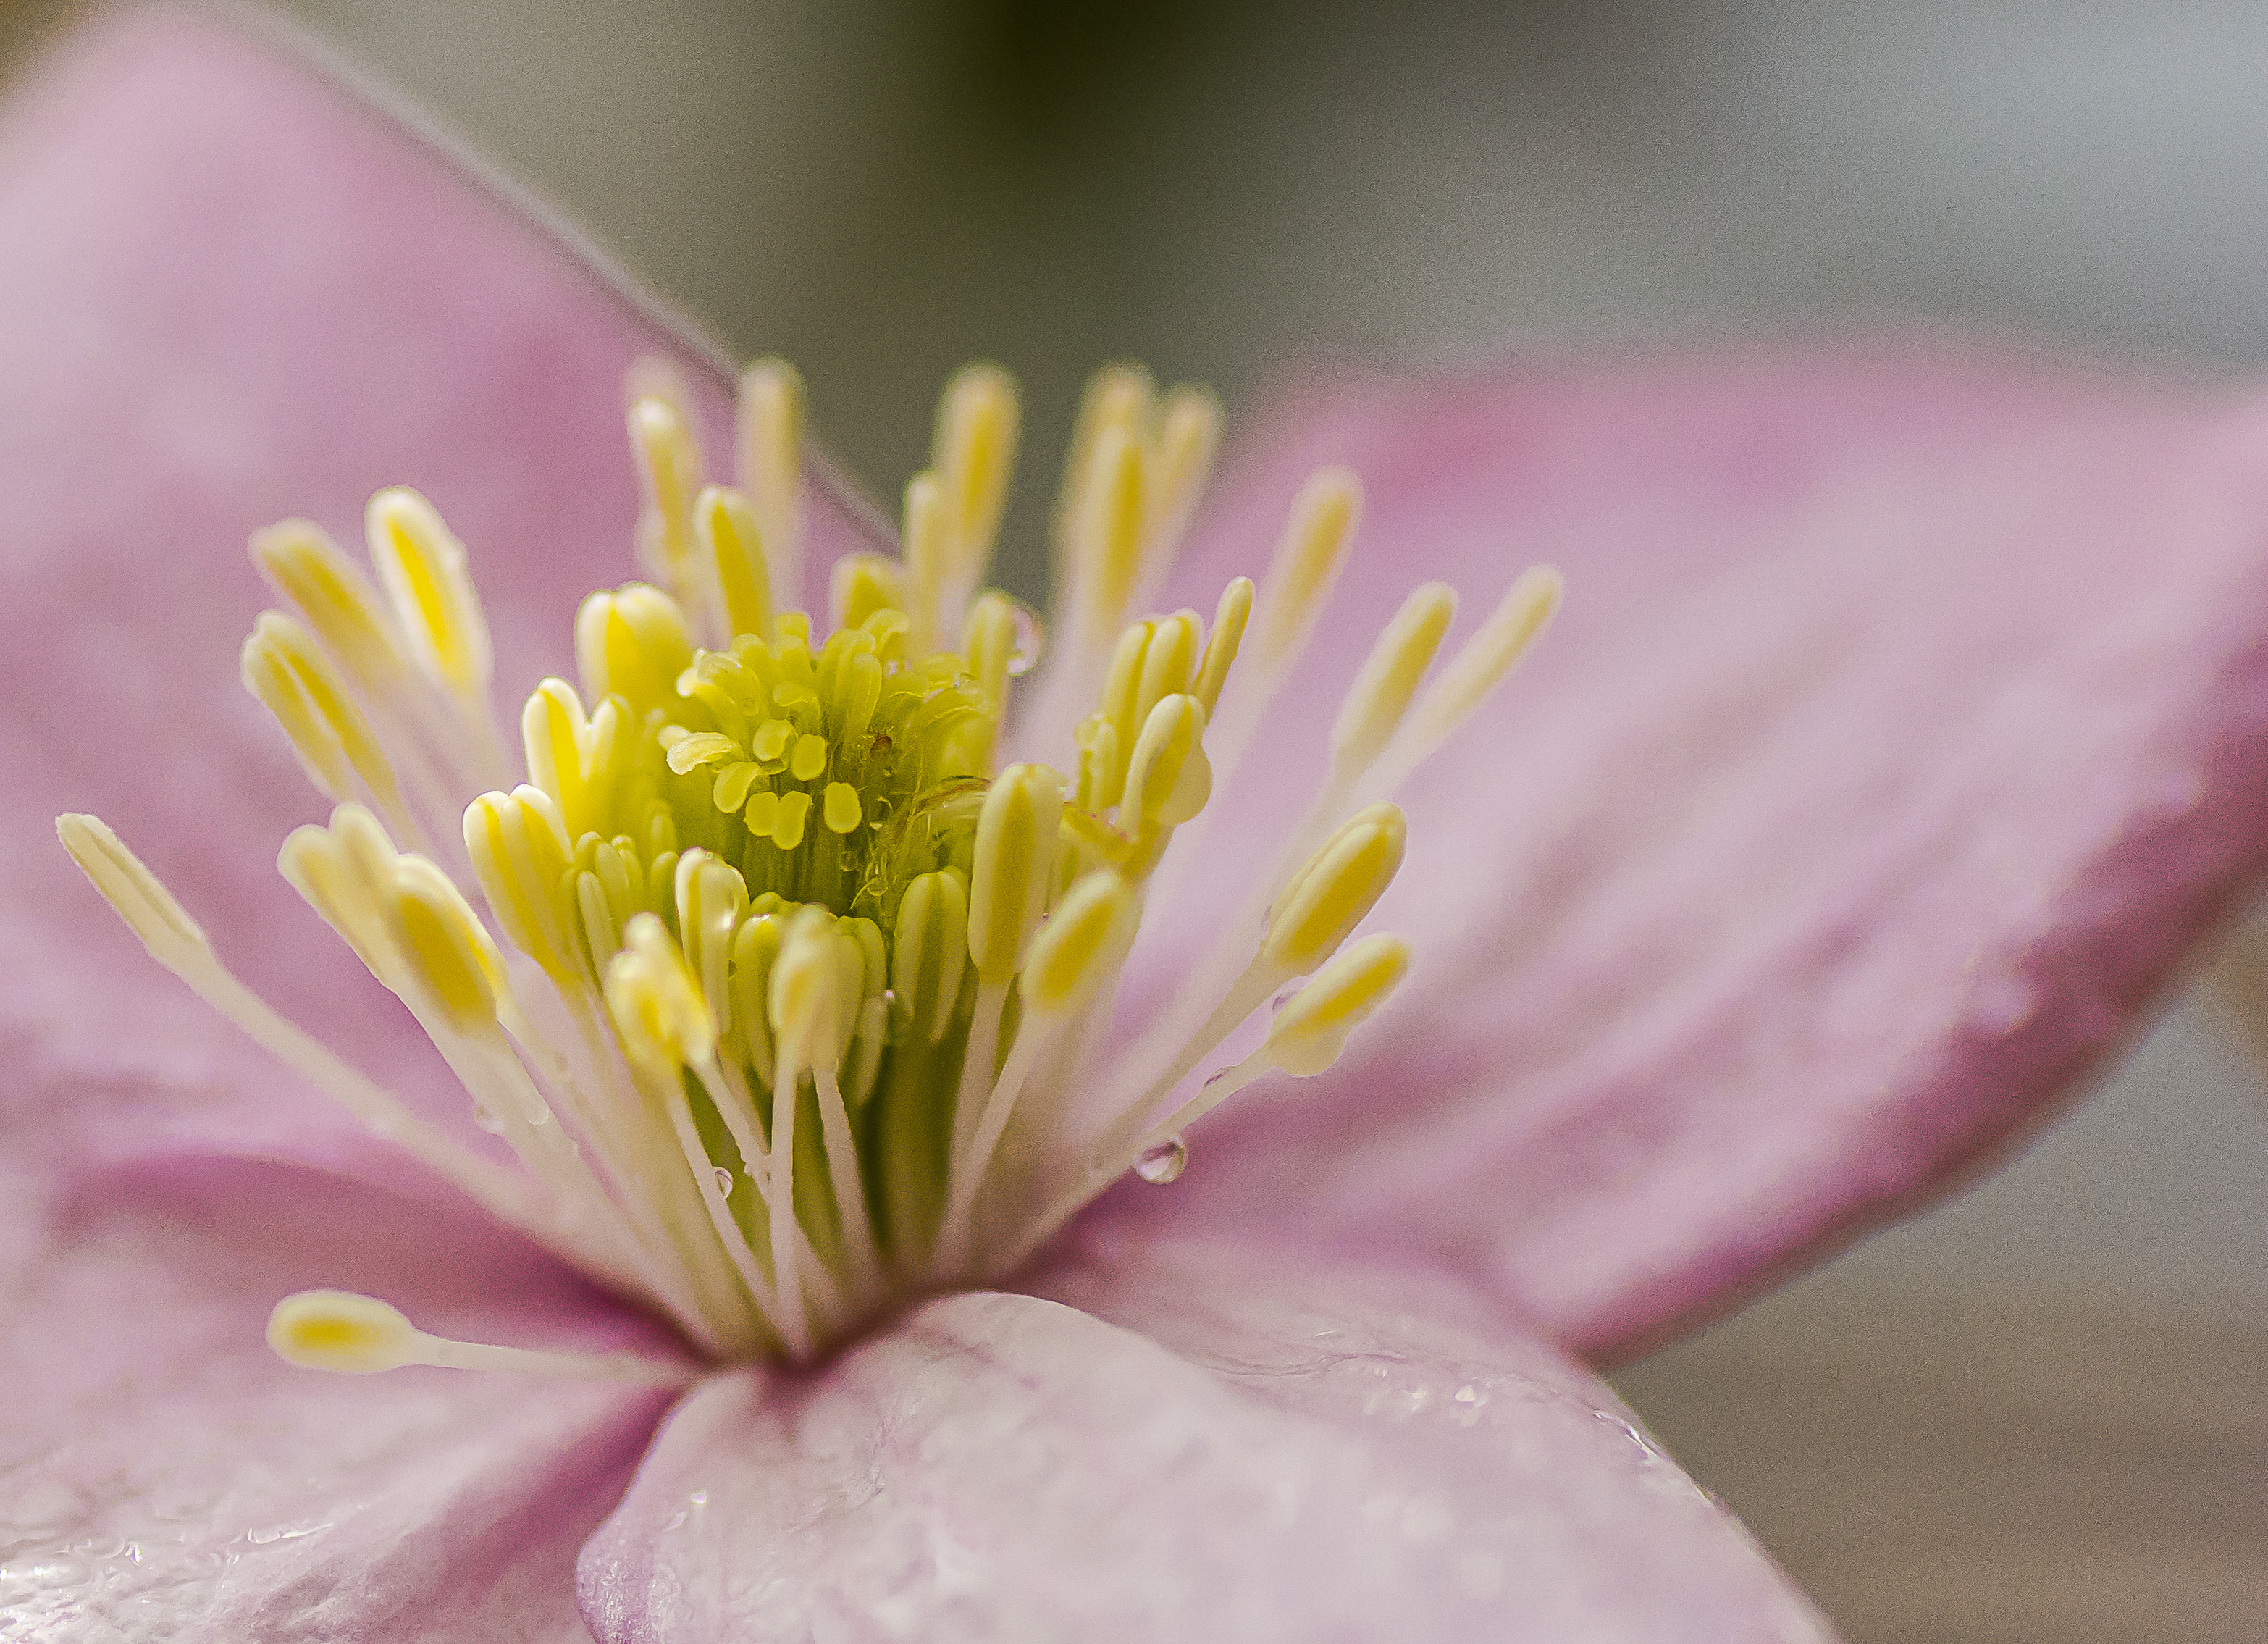
water, blossom, plant, photography, flower, petal, pollen, macro, botany, yellow, garden, closeup, pink, flora, wildflower, flowers, close up, drops, clematis, tamron90mm, macro photography, flowering plant, land plant